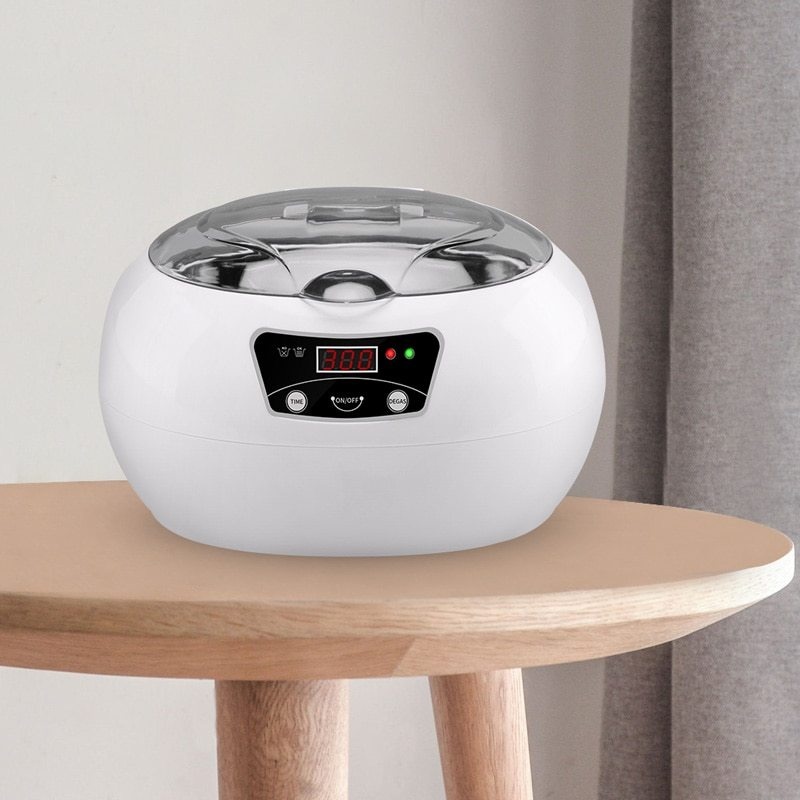
Ultrasonic cleaning machine for home
Type: One-piece Application: Household appliances Uses: household Ultrasonic cleaning frequency: 40KHz Cleaning temperature: 0 (℃) Working method: Digital control Dimensions: 20.6 * 15.2 * 13.2 (cm)
Brand: eshizena
Category: Home & Garden > Household Appliances